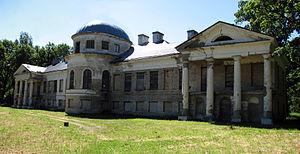
Hõreda est un village de la commune de Juuru du Comté de Rapla en Estonie.